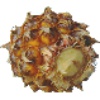
Label: Pineapple Mini 1